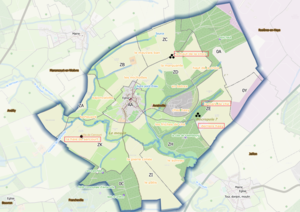
Fig1 - Avrainville (ban communal)
Avrainville est une commune française située dans le département de Meurthe-et-Moselle en région Grand Est.